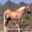
Label: horse